Massacre of the Acqui Division

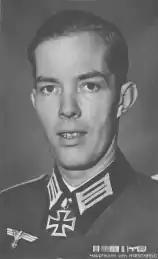
Major Harald von Hirschfeld, commander of the "Gebirgsjäger" troops on Cephalonia.

The massacre started on 21 September, and lasted for one week. After the Italian surrender, Hitler had issued an order allowing the Germans to summarily execute any Italian officer who resisted "for treason", and on 18 September, the German High Command issued an order stating that "because of the perfidious and treacherous behaviour [of the Italians] on Cephalonia, no prisoners are to be taken." The "Gebirgsjäger" soldiers began executing their Italian prisoners in groups of four to ten. The Germans first killed the surrendering Italians, where they stood, using machine-guns. When a group of Bavarian soldiers objected to this practice they were threatened with summary execution themselves. After this stage was over, the Germans marched the remaining soldiers to the San Teodoro town hall and had the prisoners executed by eight member detachments. General Gandin and 137 of his senior officers were summarily court-martialled on 24 September and executed, their bodies discarded at sea. The divisional infantry commander, General Luigi Gherzi, had already been executed on 22 September, immediately after his capture, while the fighting was still ongoing.